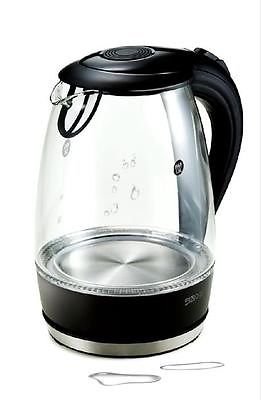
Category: kettle